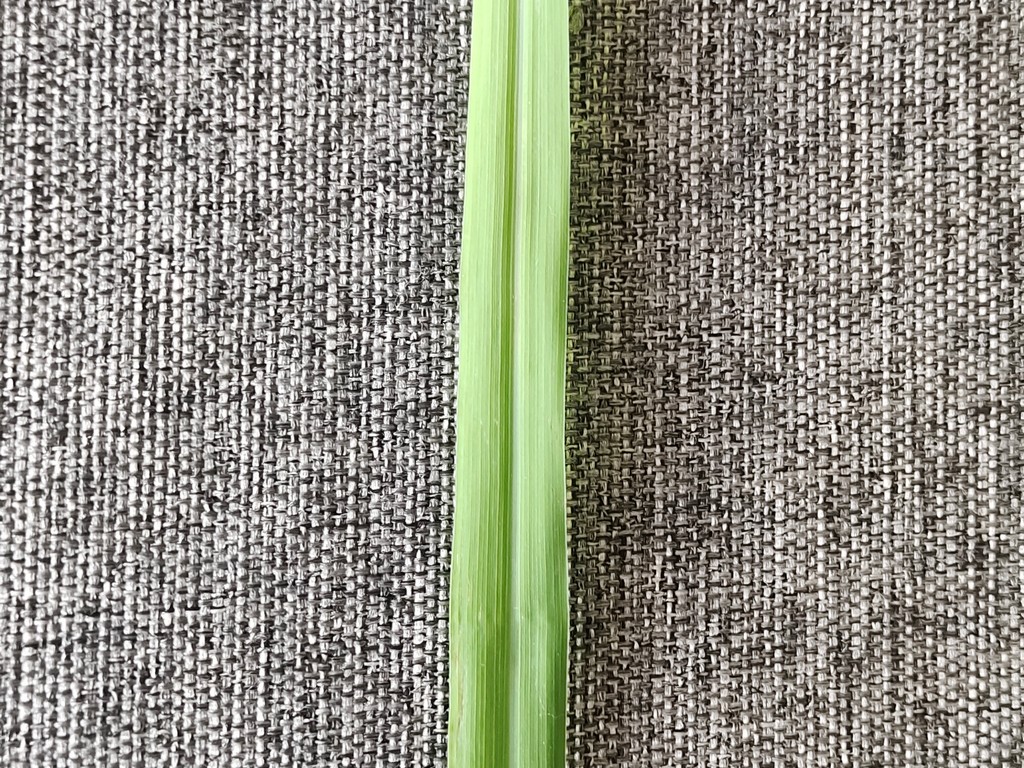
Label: Healthy